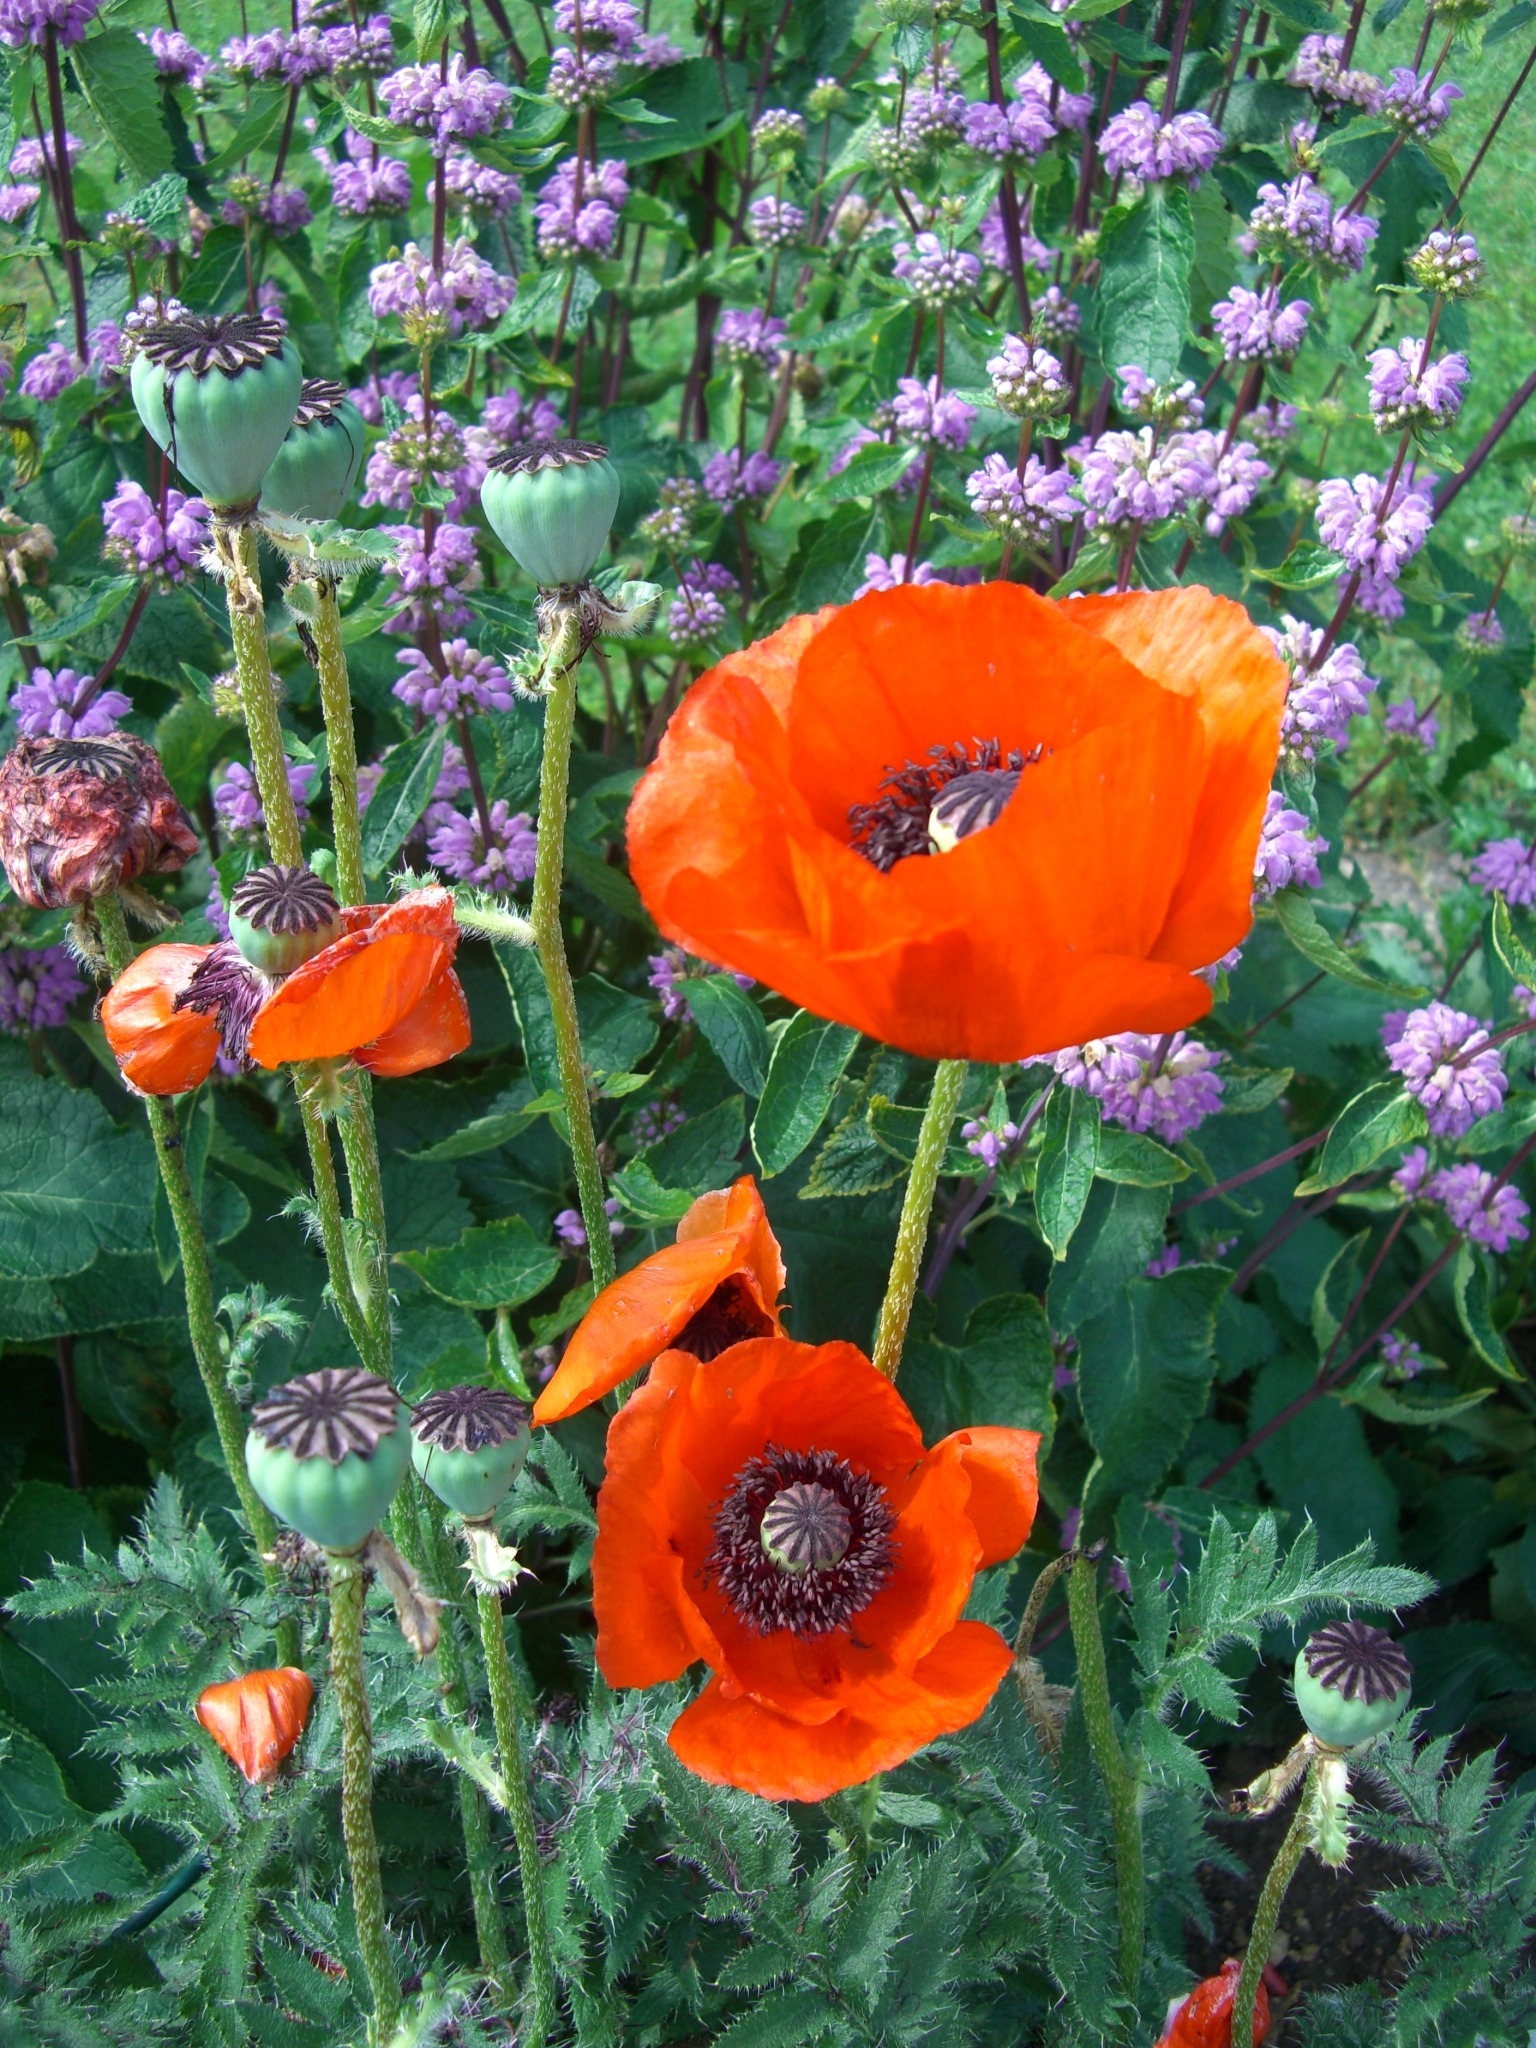
blossom, plant, meadow, flower, bloom, red, botany, garden, flora, wildflower, klatschmohn, poppy, coquelicot, flowering plant, boll, eschscholzia californica, annual plant, land plant, poppy family